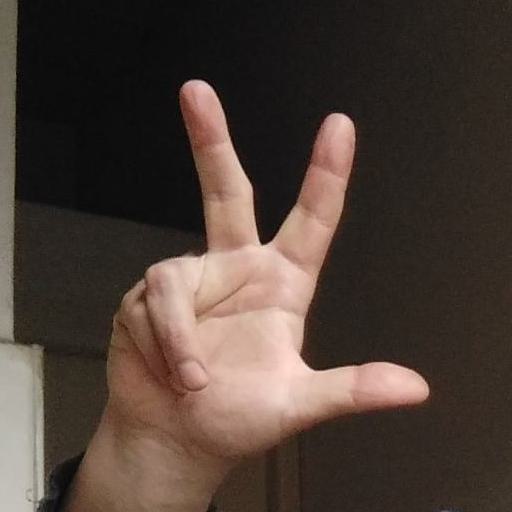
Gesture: three2